Francesco Montanari (actor)

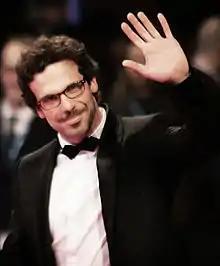
Francesco Montanari (2010)

Montanari graduated from the Accademia Nazionale di Arte Drammatica Silvio D'Amico.